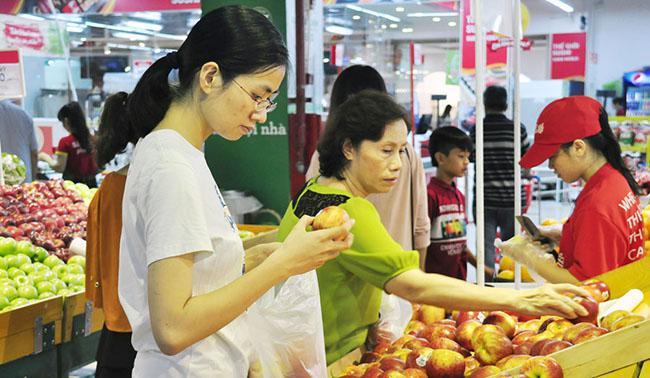
có một người phụ nữ mặc áo xanh đang với tay đến một quả táo